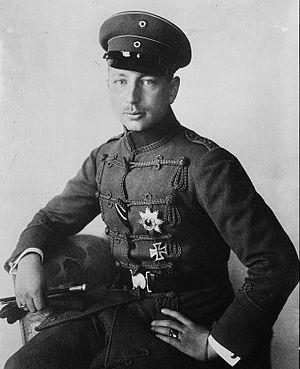
Le prince Joachim de Prusse, né le 17 décembre 1890 à Berlin, se donna la mort le 18 juillet 1920 à Potsdam.